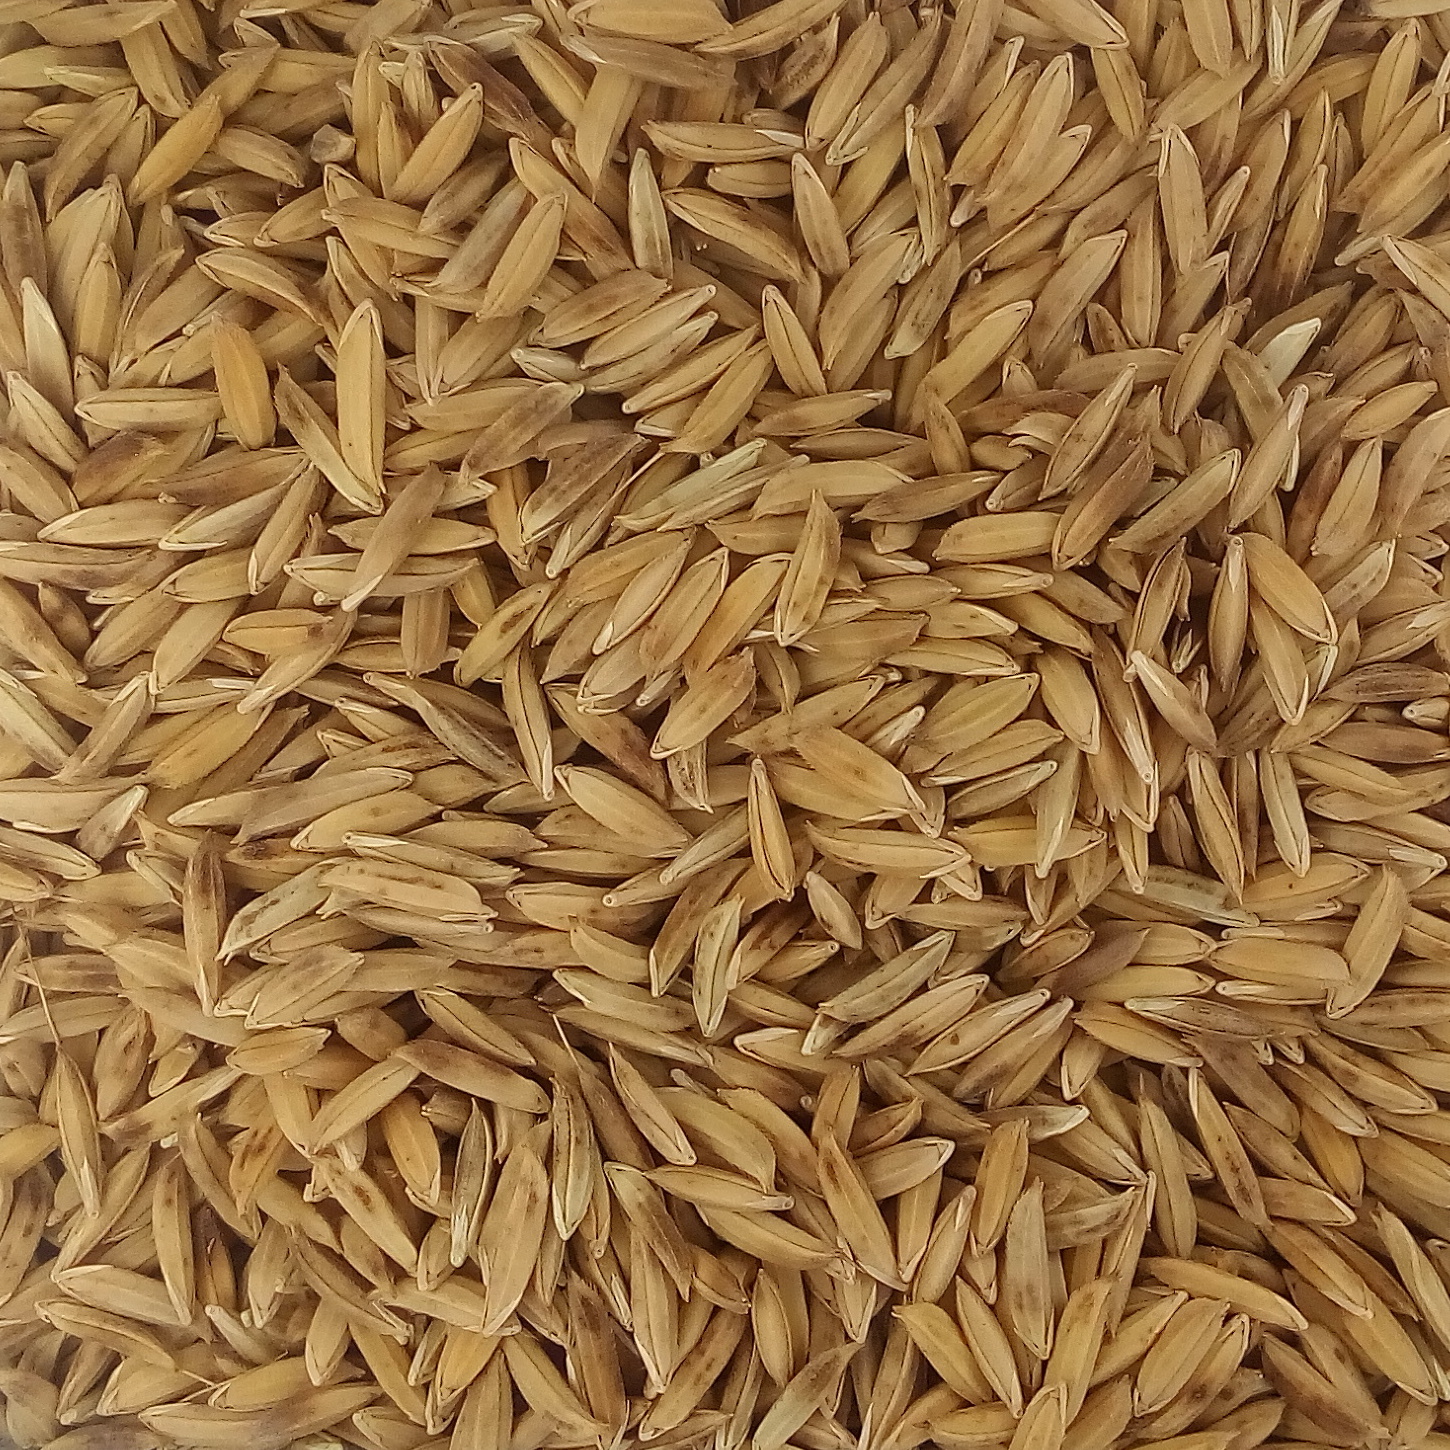
Rice seed variety: BAS_370